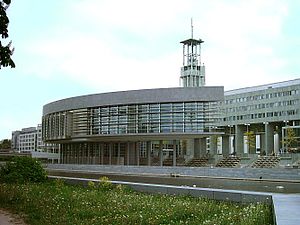
Niederösterreich / Politik
Landdagen i St. Pölten
Niederösterreich er en delstat i Østrig. Den grænser mod Tjekkiet i nord, Slovakiet i nordøst, Burgenland i sydøst, Steiermark i syd og Oberösterreich i vest. Desuden omkranser den Wien.